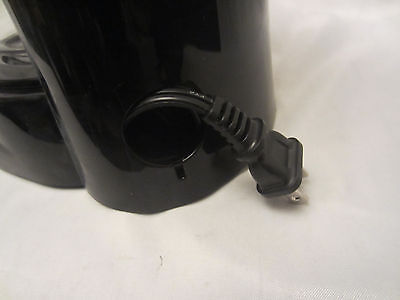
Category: coffee maker